Incident stress

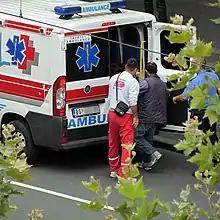
Emergency workers must respond quickly to incidents. Incident stress can occur immediately while a worker is still on the scene, or manifest at a later time.

People exhibiting signs of incident stress require professional help to avoid the more serious condition of posttraumatic stress disorder. The DSM IV-TR describes posttraumatic stress disorder (PTSD) as having three distinct symptom clusters: 1) re-experiencing the event, 2) avoidance of stimuli associated with the event and numbing of general responsiveness, and 3) increased arousal. The first symptom cluster, "re-experiencing the event", is a mixture of physical and psychological reactions someone goes through after the critical event has occurred. This includes nightmares, reoccurring thoughts/flashbacks, or panic attacks. The second symptom cluster, "avoidance of stimuli associated with the event and numbing of general responsiveness", occurs when someone avoids anything that could possibly trigger memories of the critical event. This includes thoughts and feelings associated with the event, and even physical stimuli such as people and places having to do with the event. The third symptom cluster, "increased arousal", produces anxiety-driven responses, such as trouble sleeping, excessive anger and irritability, hypervigilance, poor concentration, and exaggerated startle response. When these symptoms persist for more than 2 weeks, a diagnosis of acute stress disorder may be appropriate. Factors, such as family psychiatric history, or childhood abuse may mediate the relationship between critical incidents and PTSD.